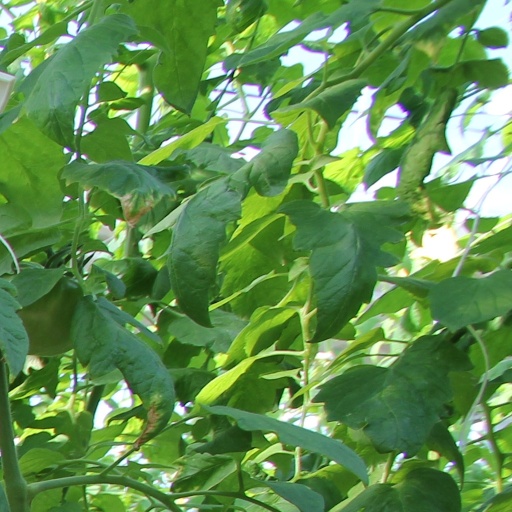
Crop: tomato